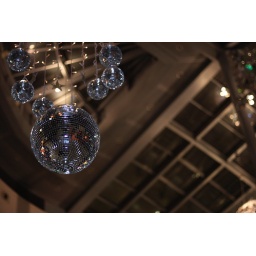
Taken whilst sheltering from the rain in the light with Jamesatron.Quite liked the contrast between the disco ball and the square windows behind.